Franklin County Courthouse (Kansas)

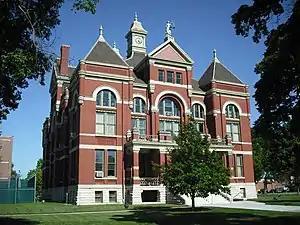

The Franklin County Courthouse, located in Courthouse Square on Main Street in Ottawa, is the seat of government of Franklin County, Kansas. The courthouse was built in 1892. Although Ottawa had been the county seat since 1864, it lacked a permanent courthouse prior to then. Architect George P. Washburn designed the courthouse in the Romanesque Revival style; the red brick courthouse is considered one of Washburn's "most outstanding works". The design features four square corner towers, a typical feature of Washburn's designs; two cupolas on the roof include a bell tower and a clock tower. The intricate roof design includes a main hipped roof with gable ends on each side and steep hipped roofs atop the towers. The roof line is ridged with a metal spine, and a dentillated cornice runs beneath the roof's edge. The east and west entrances to the courthouse are through large porches supported by brick columns and topped with balconies. The second-story windows are arched and connected by a band of stone.